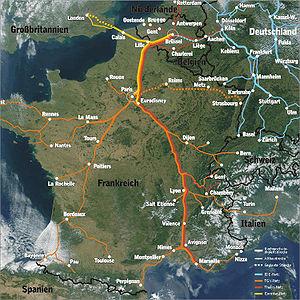
Réseau ferré à grande vitesse en Europe (TGV+ICE). (incomplète)